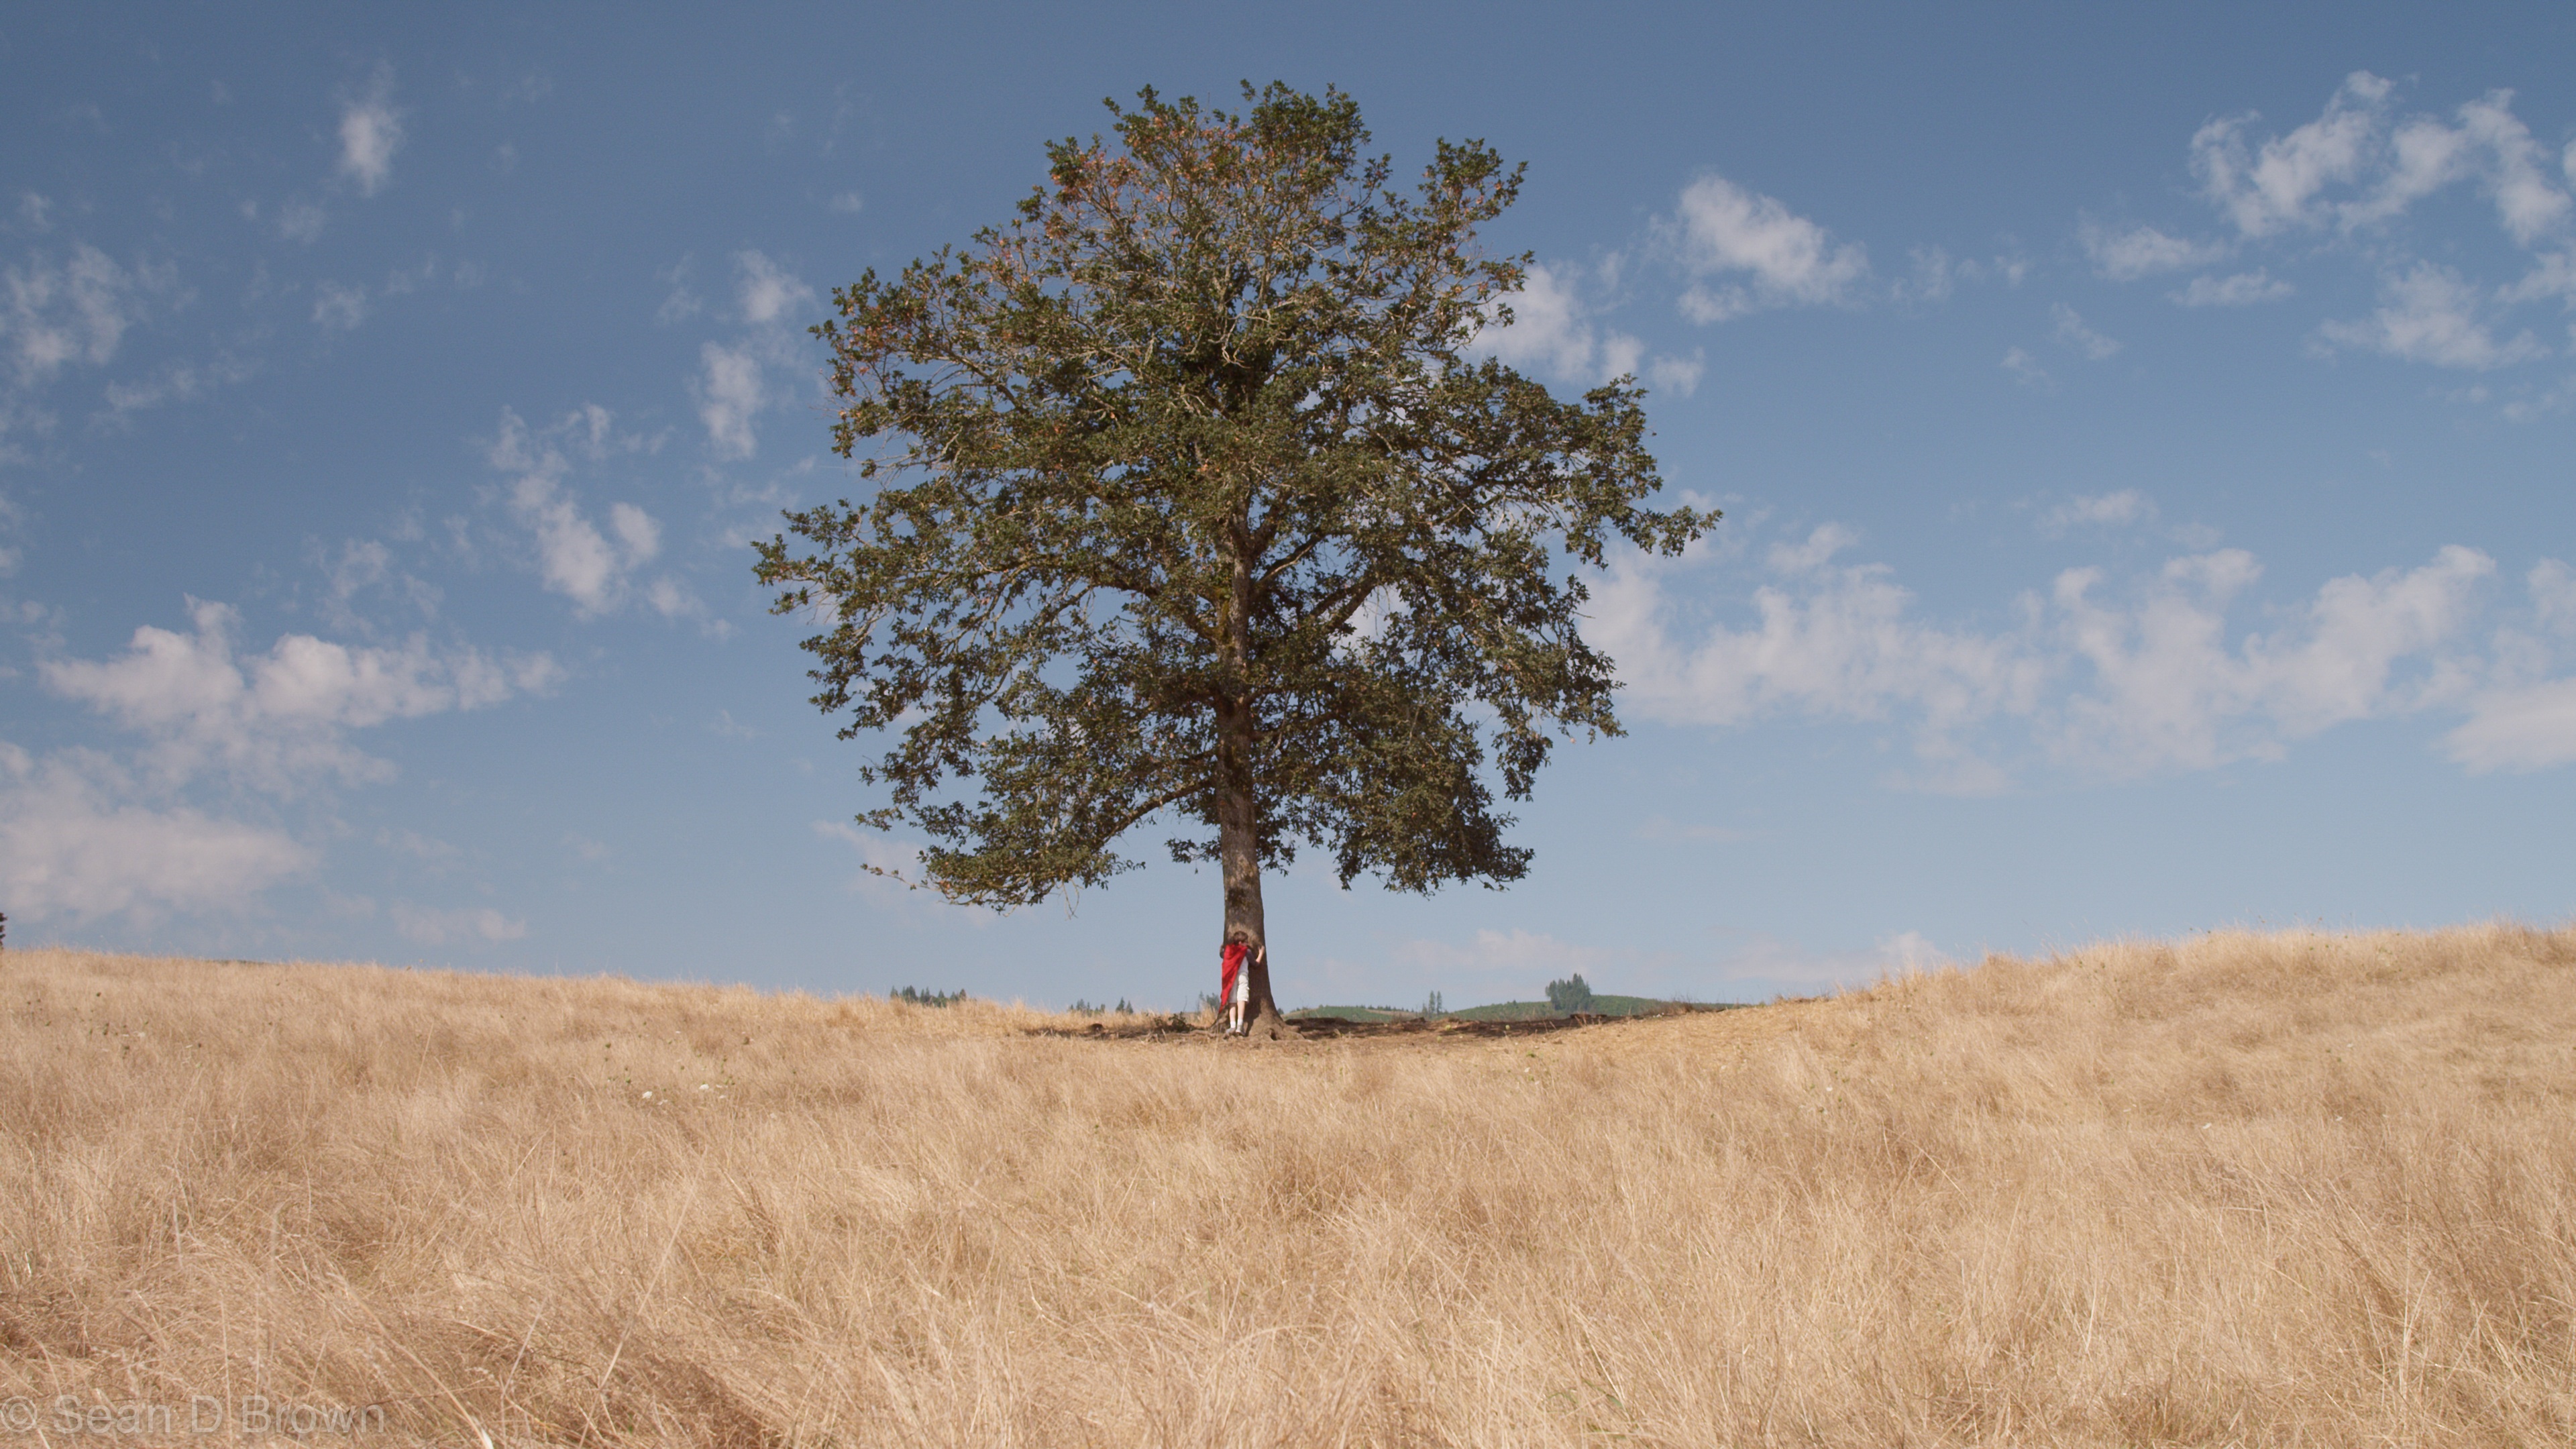
landscape, tree, nature, grass, outdoor, plant, sky, field, prairie, hill, wind, food, soil, agriculture, savanna, plain, grassland, habitat, ecosystem, steppe, rural area, flowering plant, natural environment, grass family, woody plant, land plant